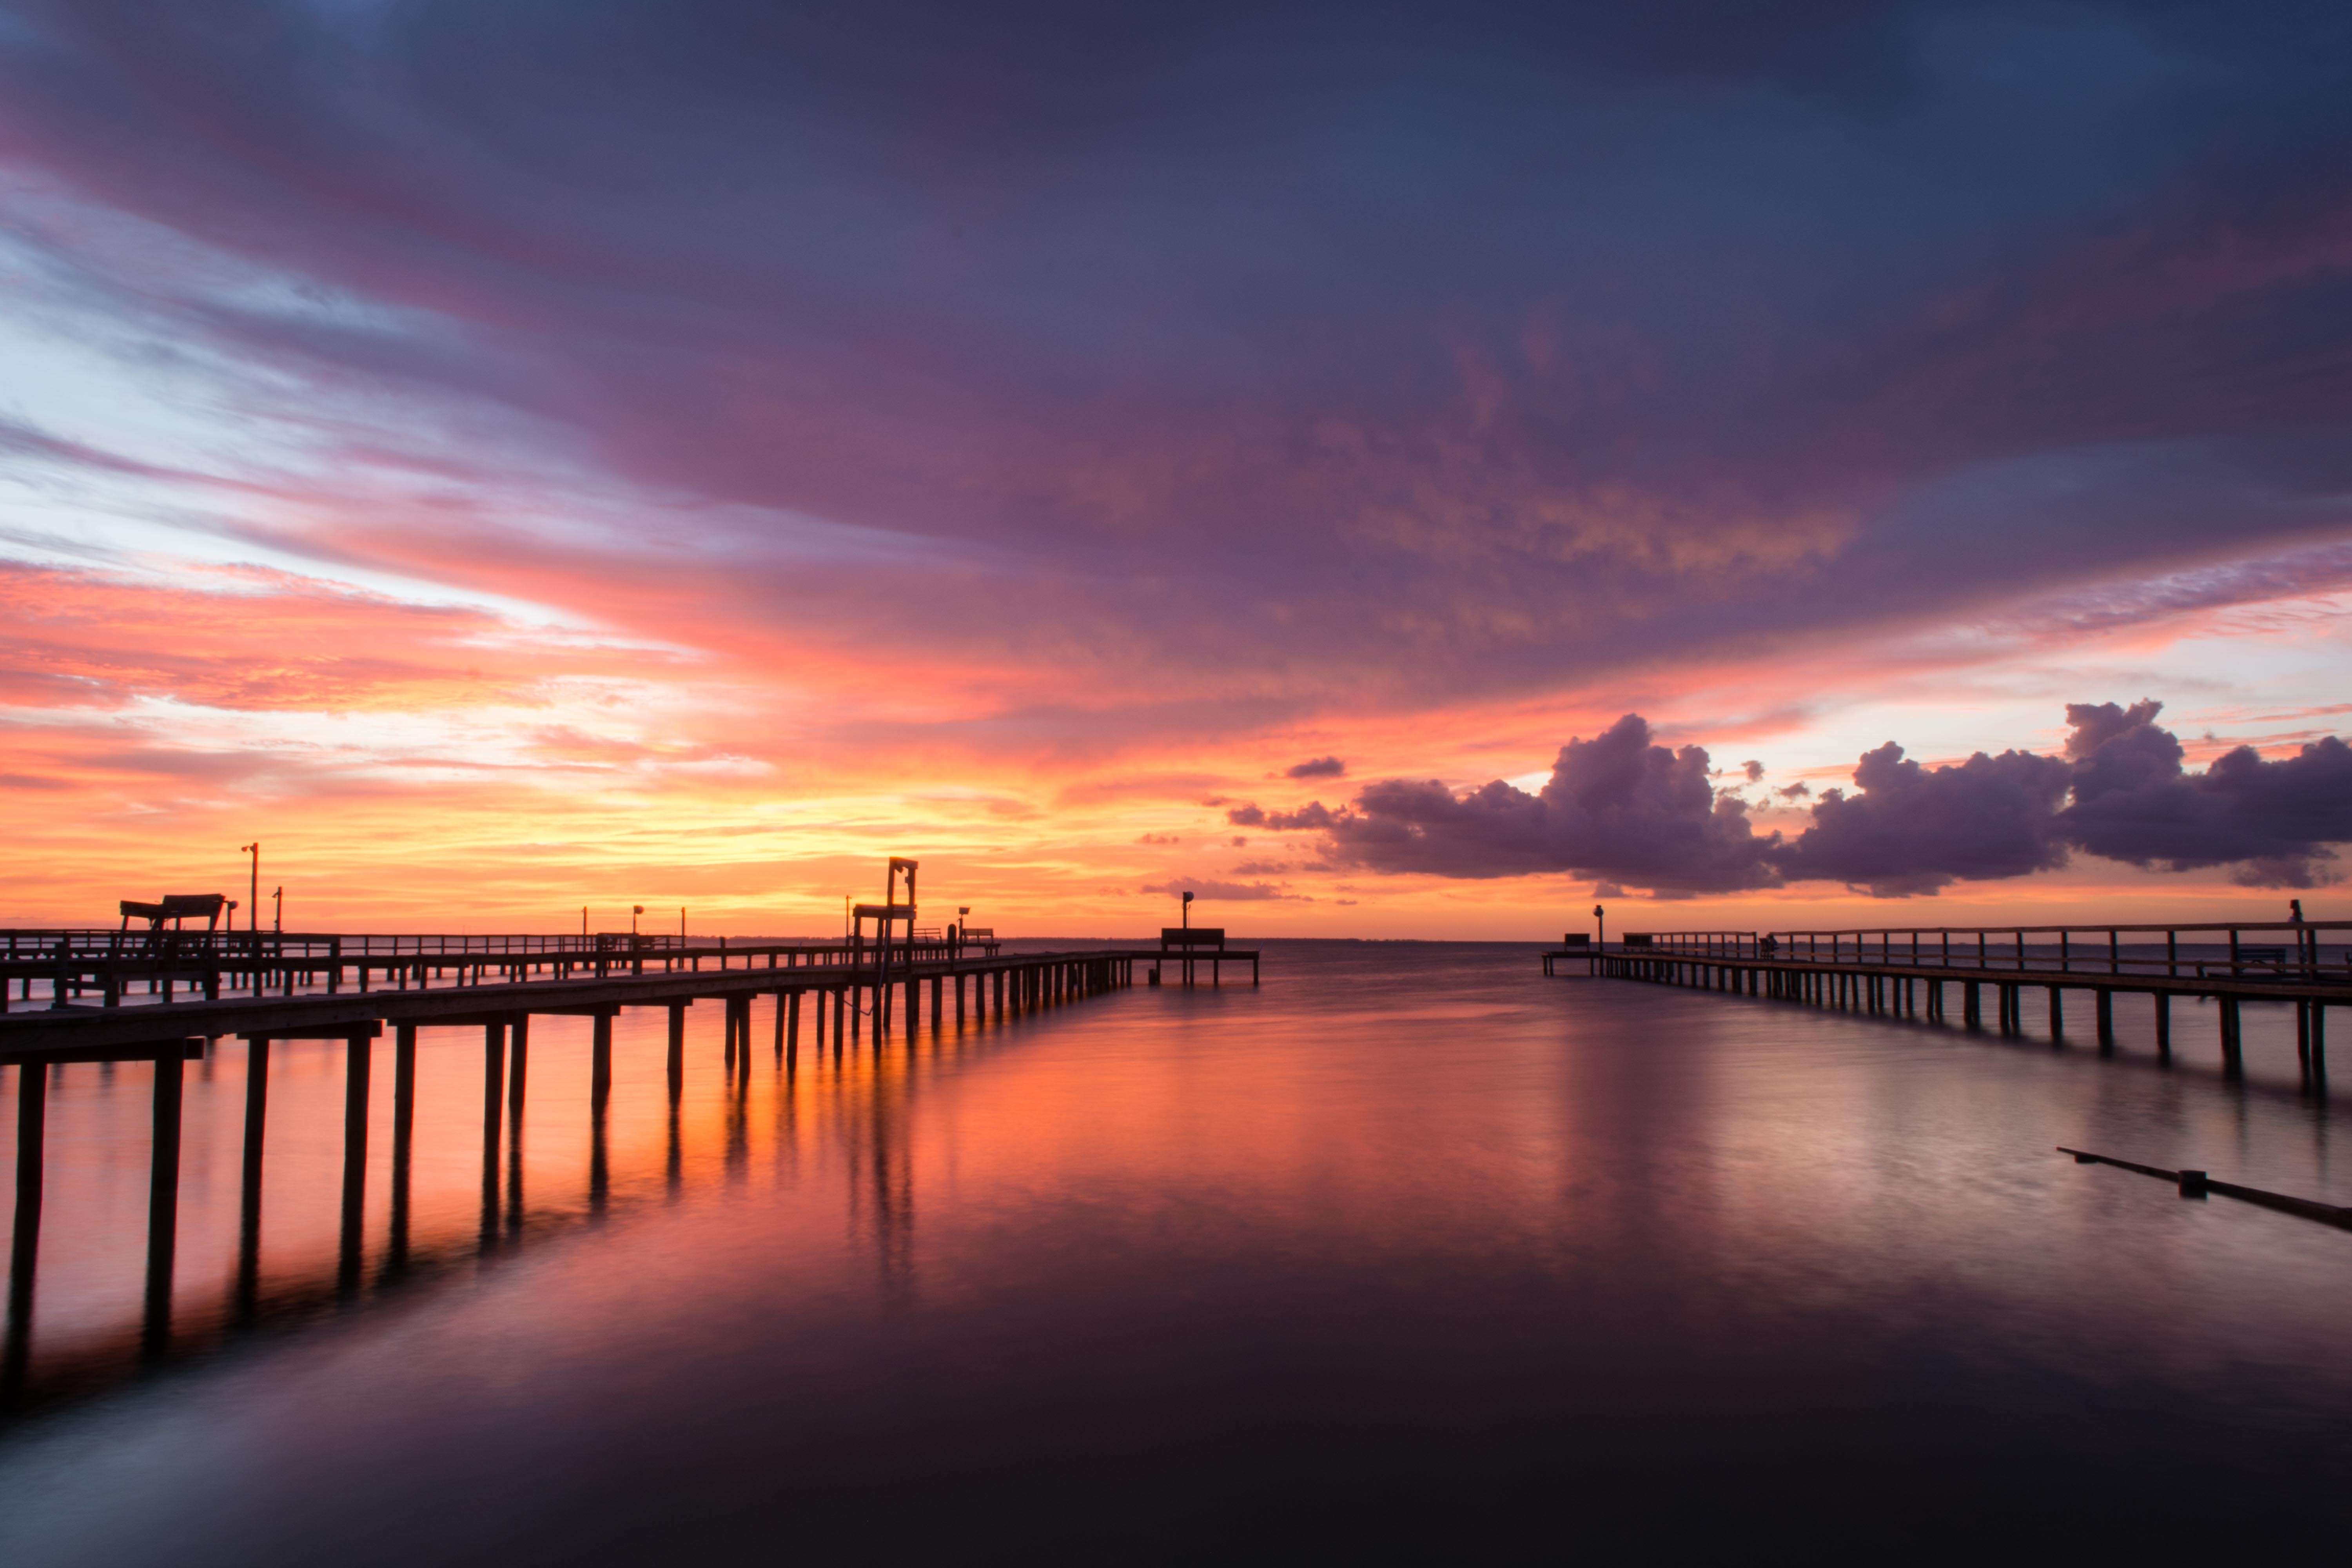
sea, water, horizon, cloud, sky, sun, sunrise, sunset, morning, shore, dawn, pier, summer, dusk, tranquility, evening, reflection, peaceful, calm, bay, marina, sundown, afterglow